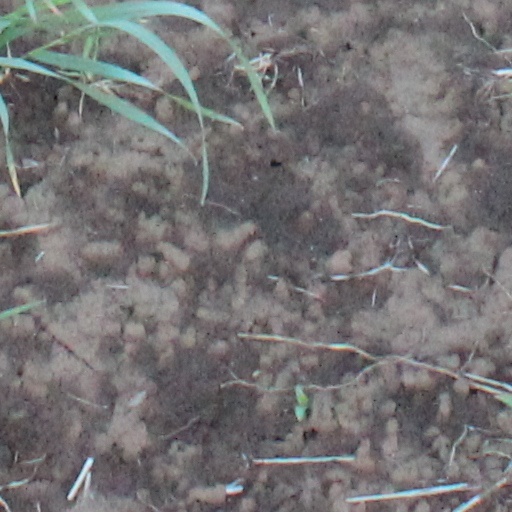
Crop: wheat